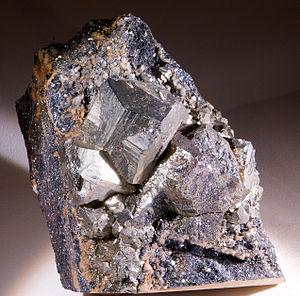
Pyrite Macle en «
La pyrite est une espèce minérale composée de disulfure de fer, polymorphe de la marcassite ; elle peut contenir des traces de nickel, cobalt, arsenic, cuivre, zinc, argent, or, thallium, sélénium et vanadium (V).
Une macle est une association orientée de plusieurs cristaux identiques, dits individus, reliés par une opération de groupe ponctuel de symétrie.